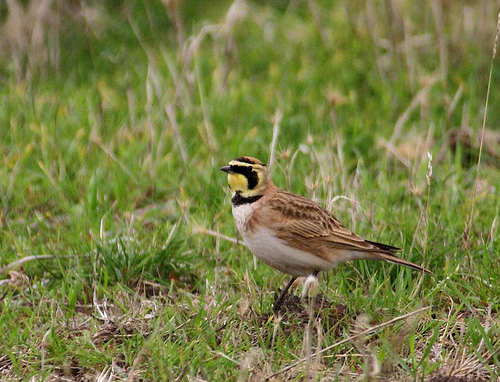
the bird has a yellow throat and black eyebrow with a white belly and brown body.
the bird has a small throat and a small bill.
this small brown bird has a white belly and a head with yellow and black stripes, it's beak is small and black.
a small bird with brown feathers and black markings around the face.
the bird has a head of yellow and black, and it features white and brown plumage throughout the rest of its body.
this bird has a yellow throat and black cheek patch, with brown and white covering the rest of its body.
this bird is brown and white, medium sized with black at the cheek bones and yellow under the head going down the frontthe chest is cream, the rest of the body is brown except the yellow throat and black stripes around the head.
this bird is brown with wite and has a very short beak.
this bird has a brown, black yellow, black head feathers, dirty white grey belly and light brown with dark brown spotted wings.
Species: Horned Lark